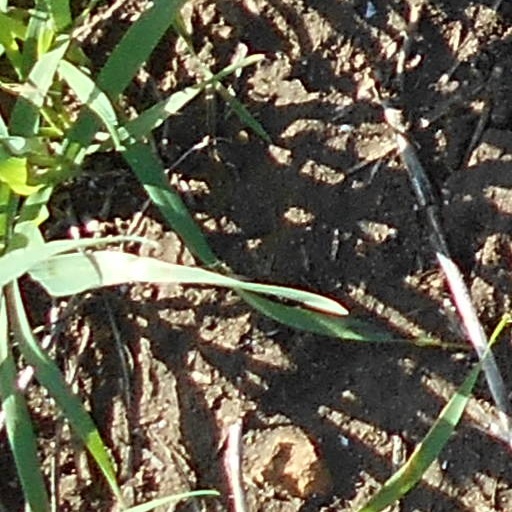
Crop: wheat